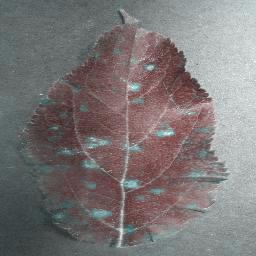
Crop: apple
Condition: cedar_rust